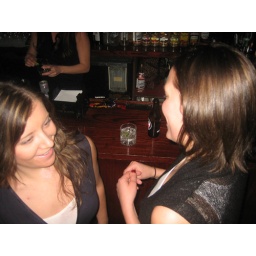
Sarah and Carter discus wear black sleevless shirts over white tank tops.